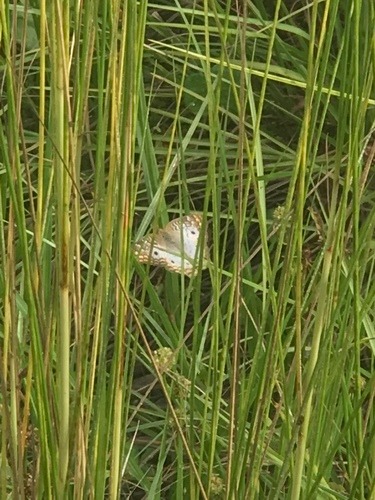
Scientific name: Anartia jatrophae
Common name: White peacock
Family: Nymphalidae
Order: Lepidoptera
Pollinator type: Primary pollinator
Habitat: Gardens, parks, and open areas
Geographic range: Southern United States to Argentina
Conservation status: Least Concern